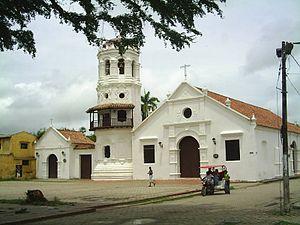
Santa Cruz de Mompox, Mompox ou Mompós, est une municipalité située au nord de la Colombie, dans le département de Bolívar, qui a su conserver son aspect colonial.
Cet article recense les sites inscrits au patrimoine mondial en Colombie.